South Carolina v. Catawba Indian Tribe, Inc.

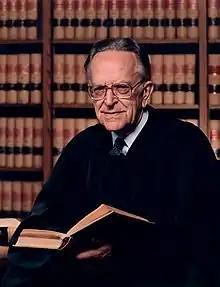
Justice Harry Blackmun would have interpreted the termination act to apply only to the individual Catawbas, not the tribe, and not to undo the common law restraint on alienation.

Justice John Paul Stevens, for a majority of six, held that the South Carolina statute of limitations applied to the Catawba's claim, but did not reach the issue of whether it barred the tribe's claim.